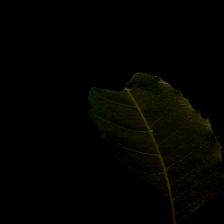
Plant: Neem